Thatcher Demko

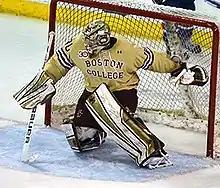
Demko playing for Boston College

Demko began playing ice hockey in San Diego at the age of 4. In 2010, he moved to Los Angeles to play youth hockey for the LA Junior Kings. In the 2011–12 season, Demko played with the Omaha Lancers of the United States Hockey League (USHL). He joined the U.S. National Development Team during the 2012–13 season, winning silver medal with the team at the 2012 World U-17 Hockey Challenge.